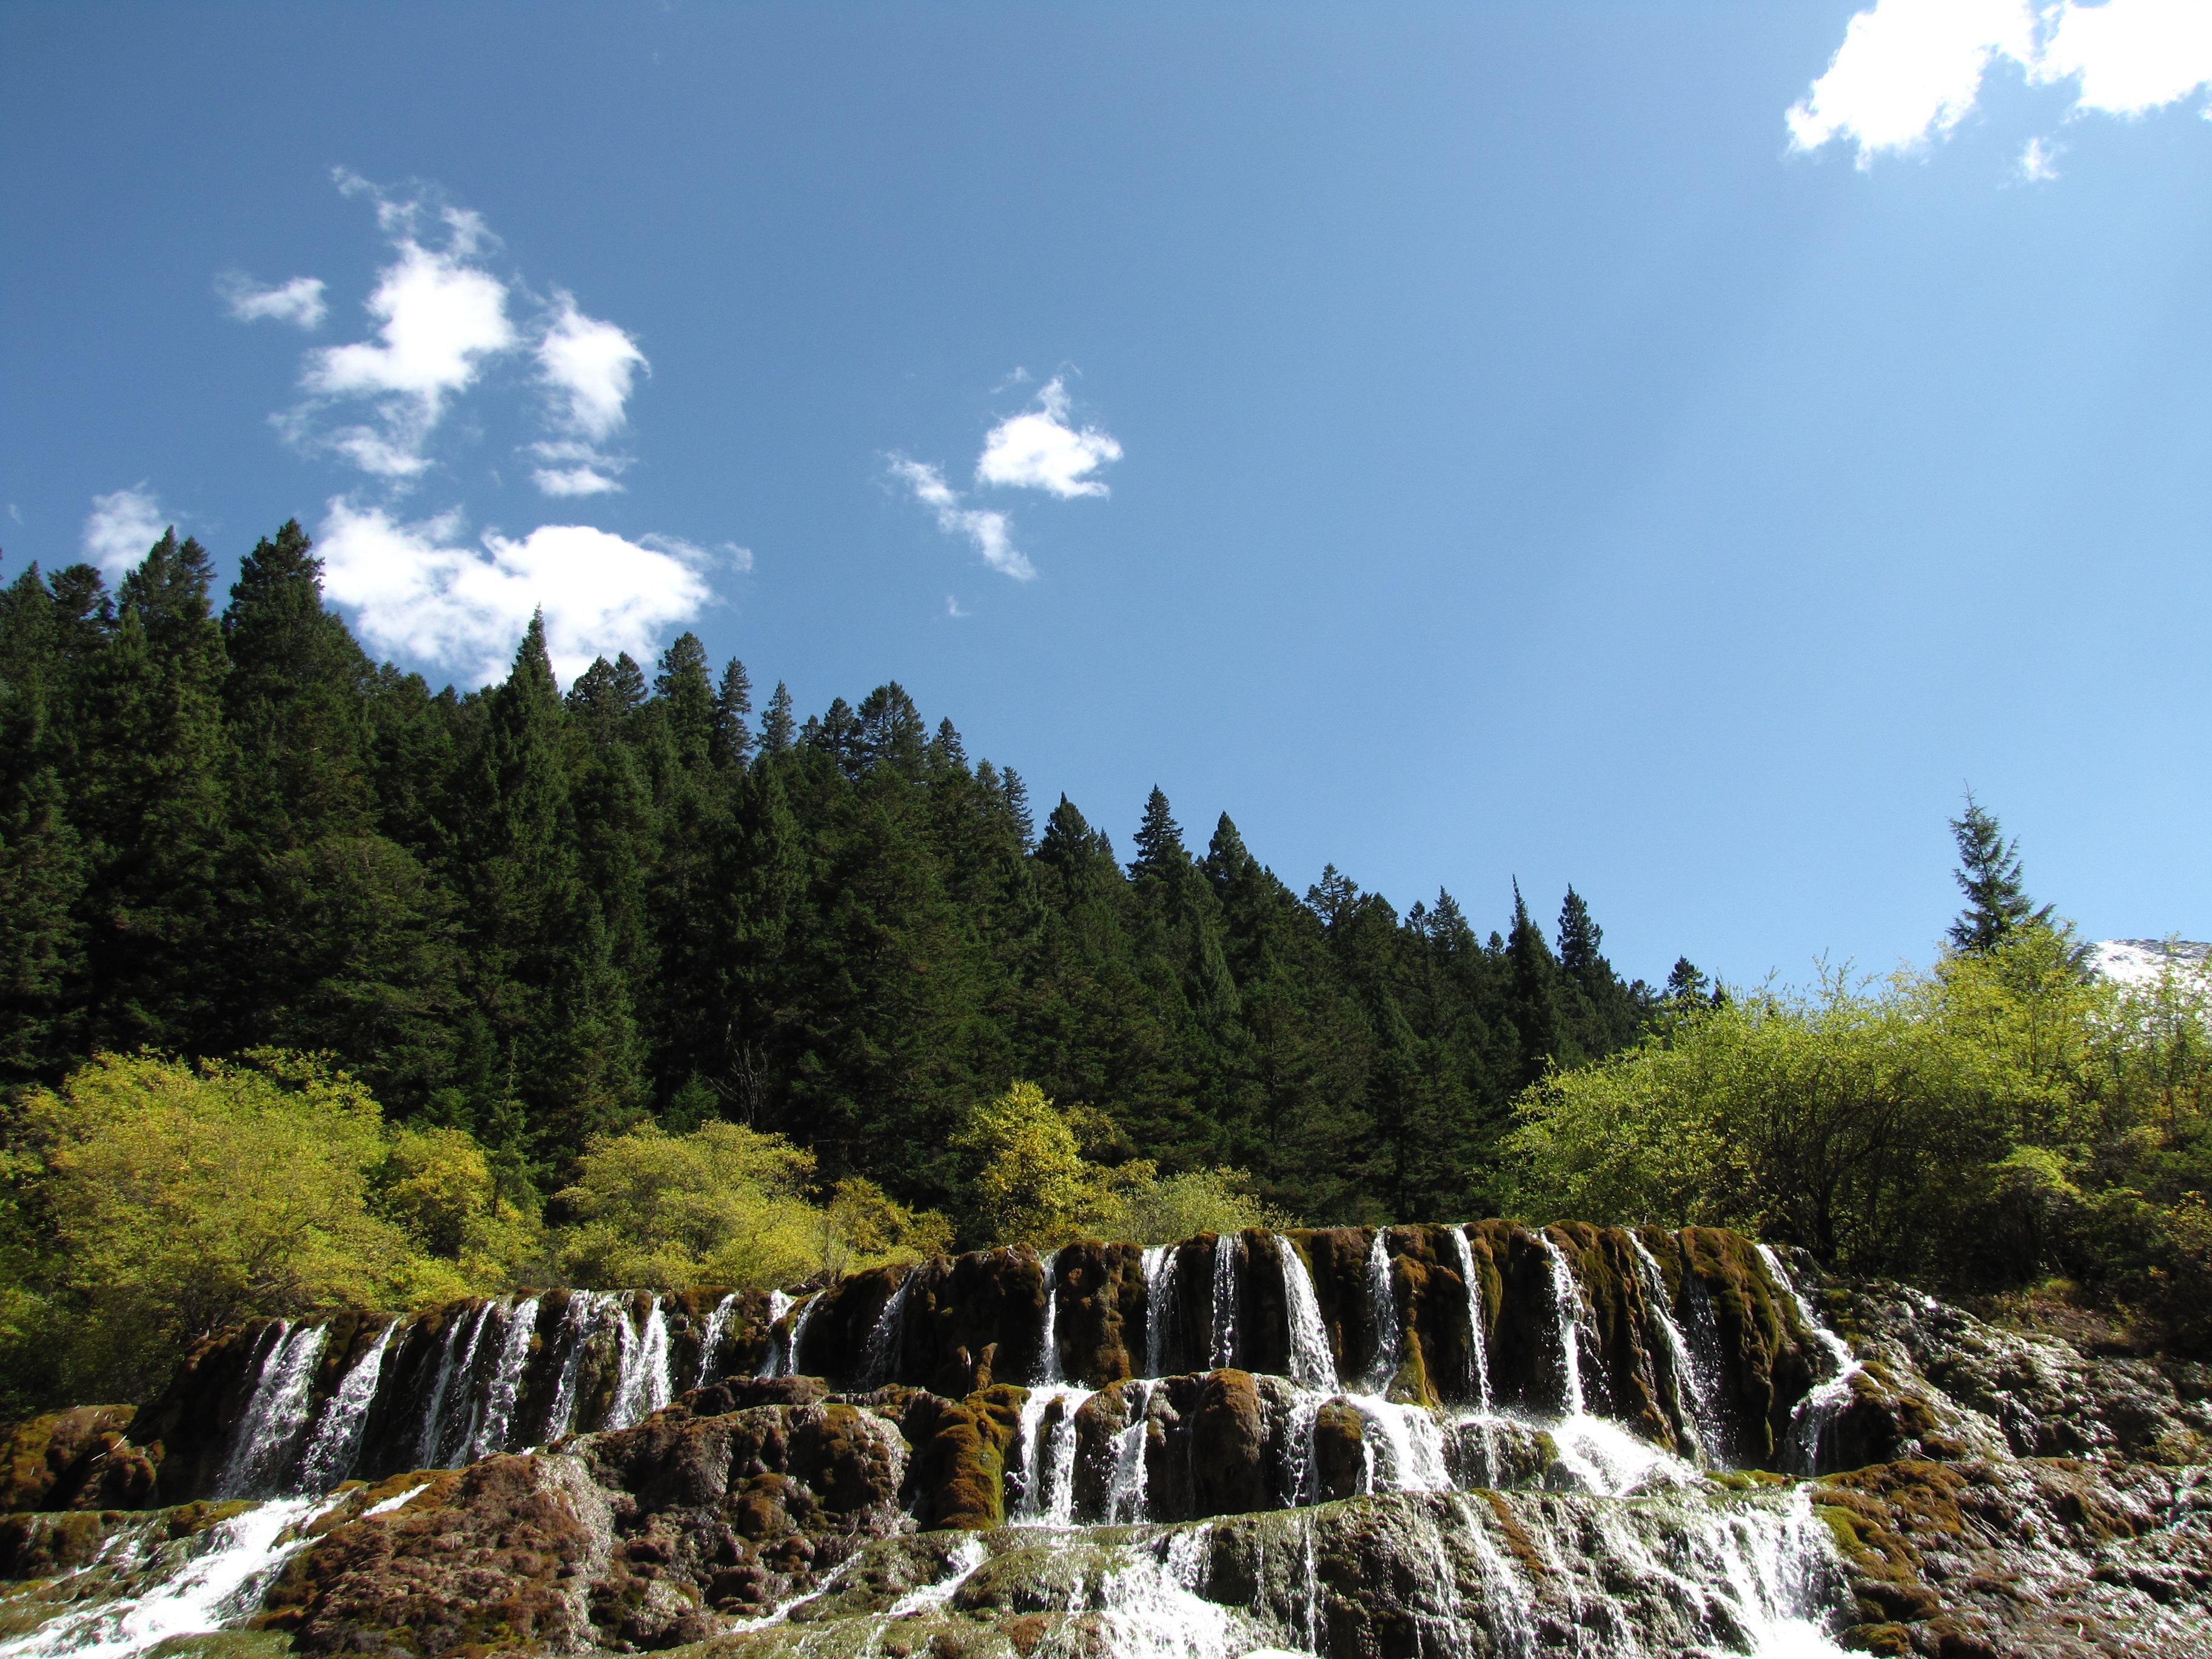
landscape, tree, nature, forest, waterfall, wilderness, mountain, valley, mountain range, autumn, body of water, falls, water feature, jiuzhaigou, journey to the west, mountainous landforms